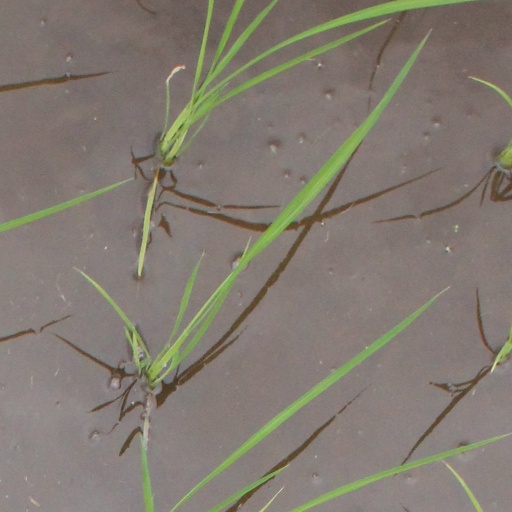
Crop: rice